Lethal Weapons of Love and Passion

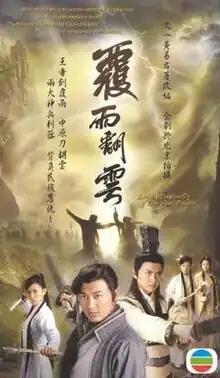
Poster

Lethal Weapons of Love and Passion is a Hong Kong television series based on Huang Yi's novel "Fuyu Fanyun". It was released overseas in December 2005 and broadcast on TVB in January 2006.